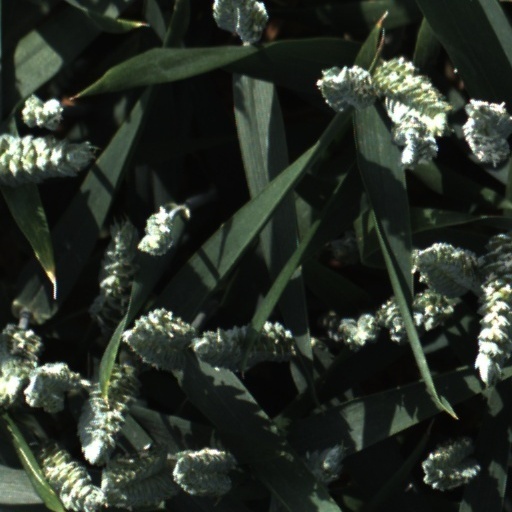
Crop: wheat